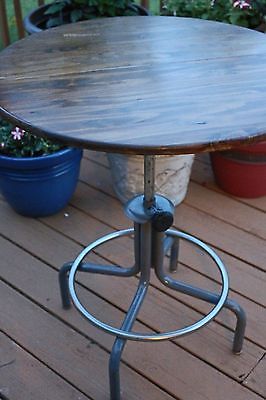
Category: table